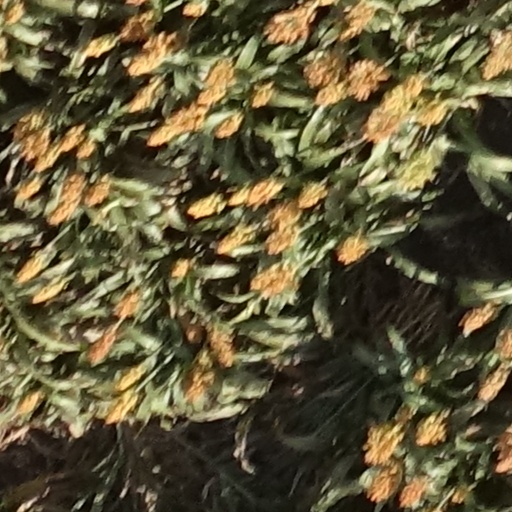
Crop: sorghum